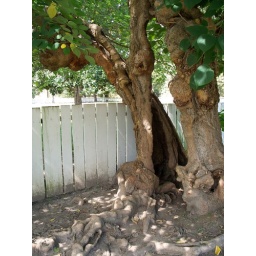
old white mulberry tree against a white fence